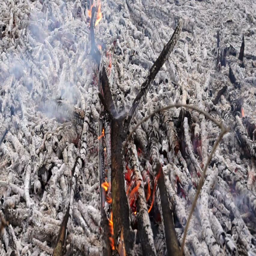
burning wood in the fire